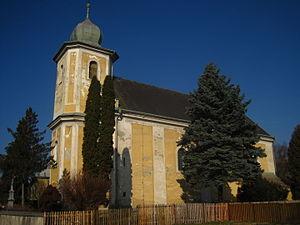
Jakartovice est une commune du district d'Opava, dans la région de Moravie-Silésie, en République tchèque. Sa population s'élevait à 1 032 habitants en 2017.